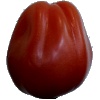
Label: Tomato Heart 1